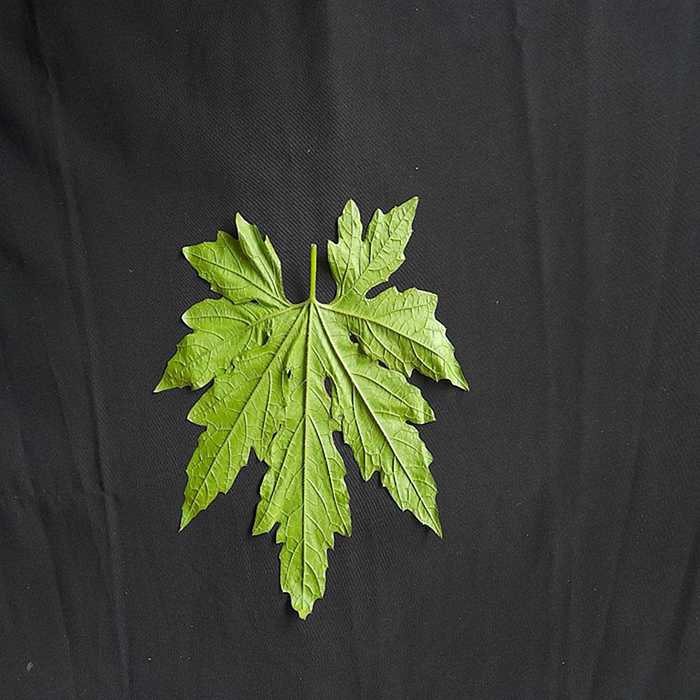
Plant: Bitter Gourd
Label: Fresh leaf